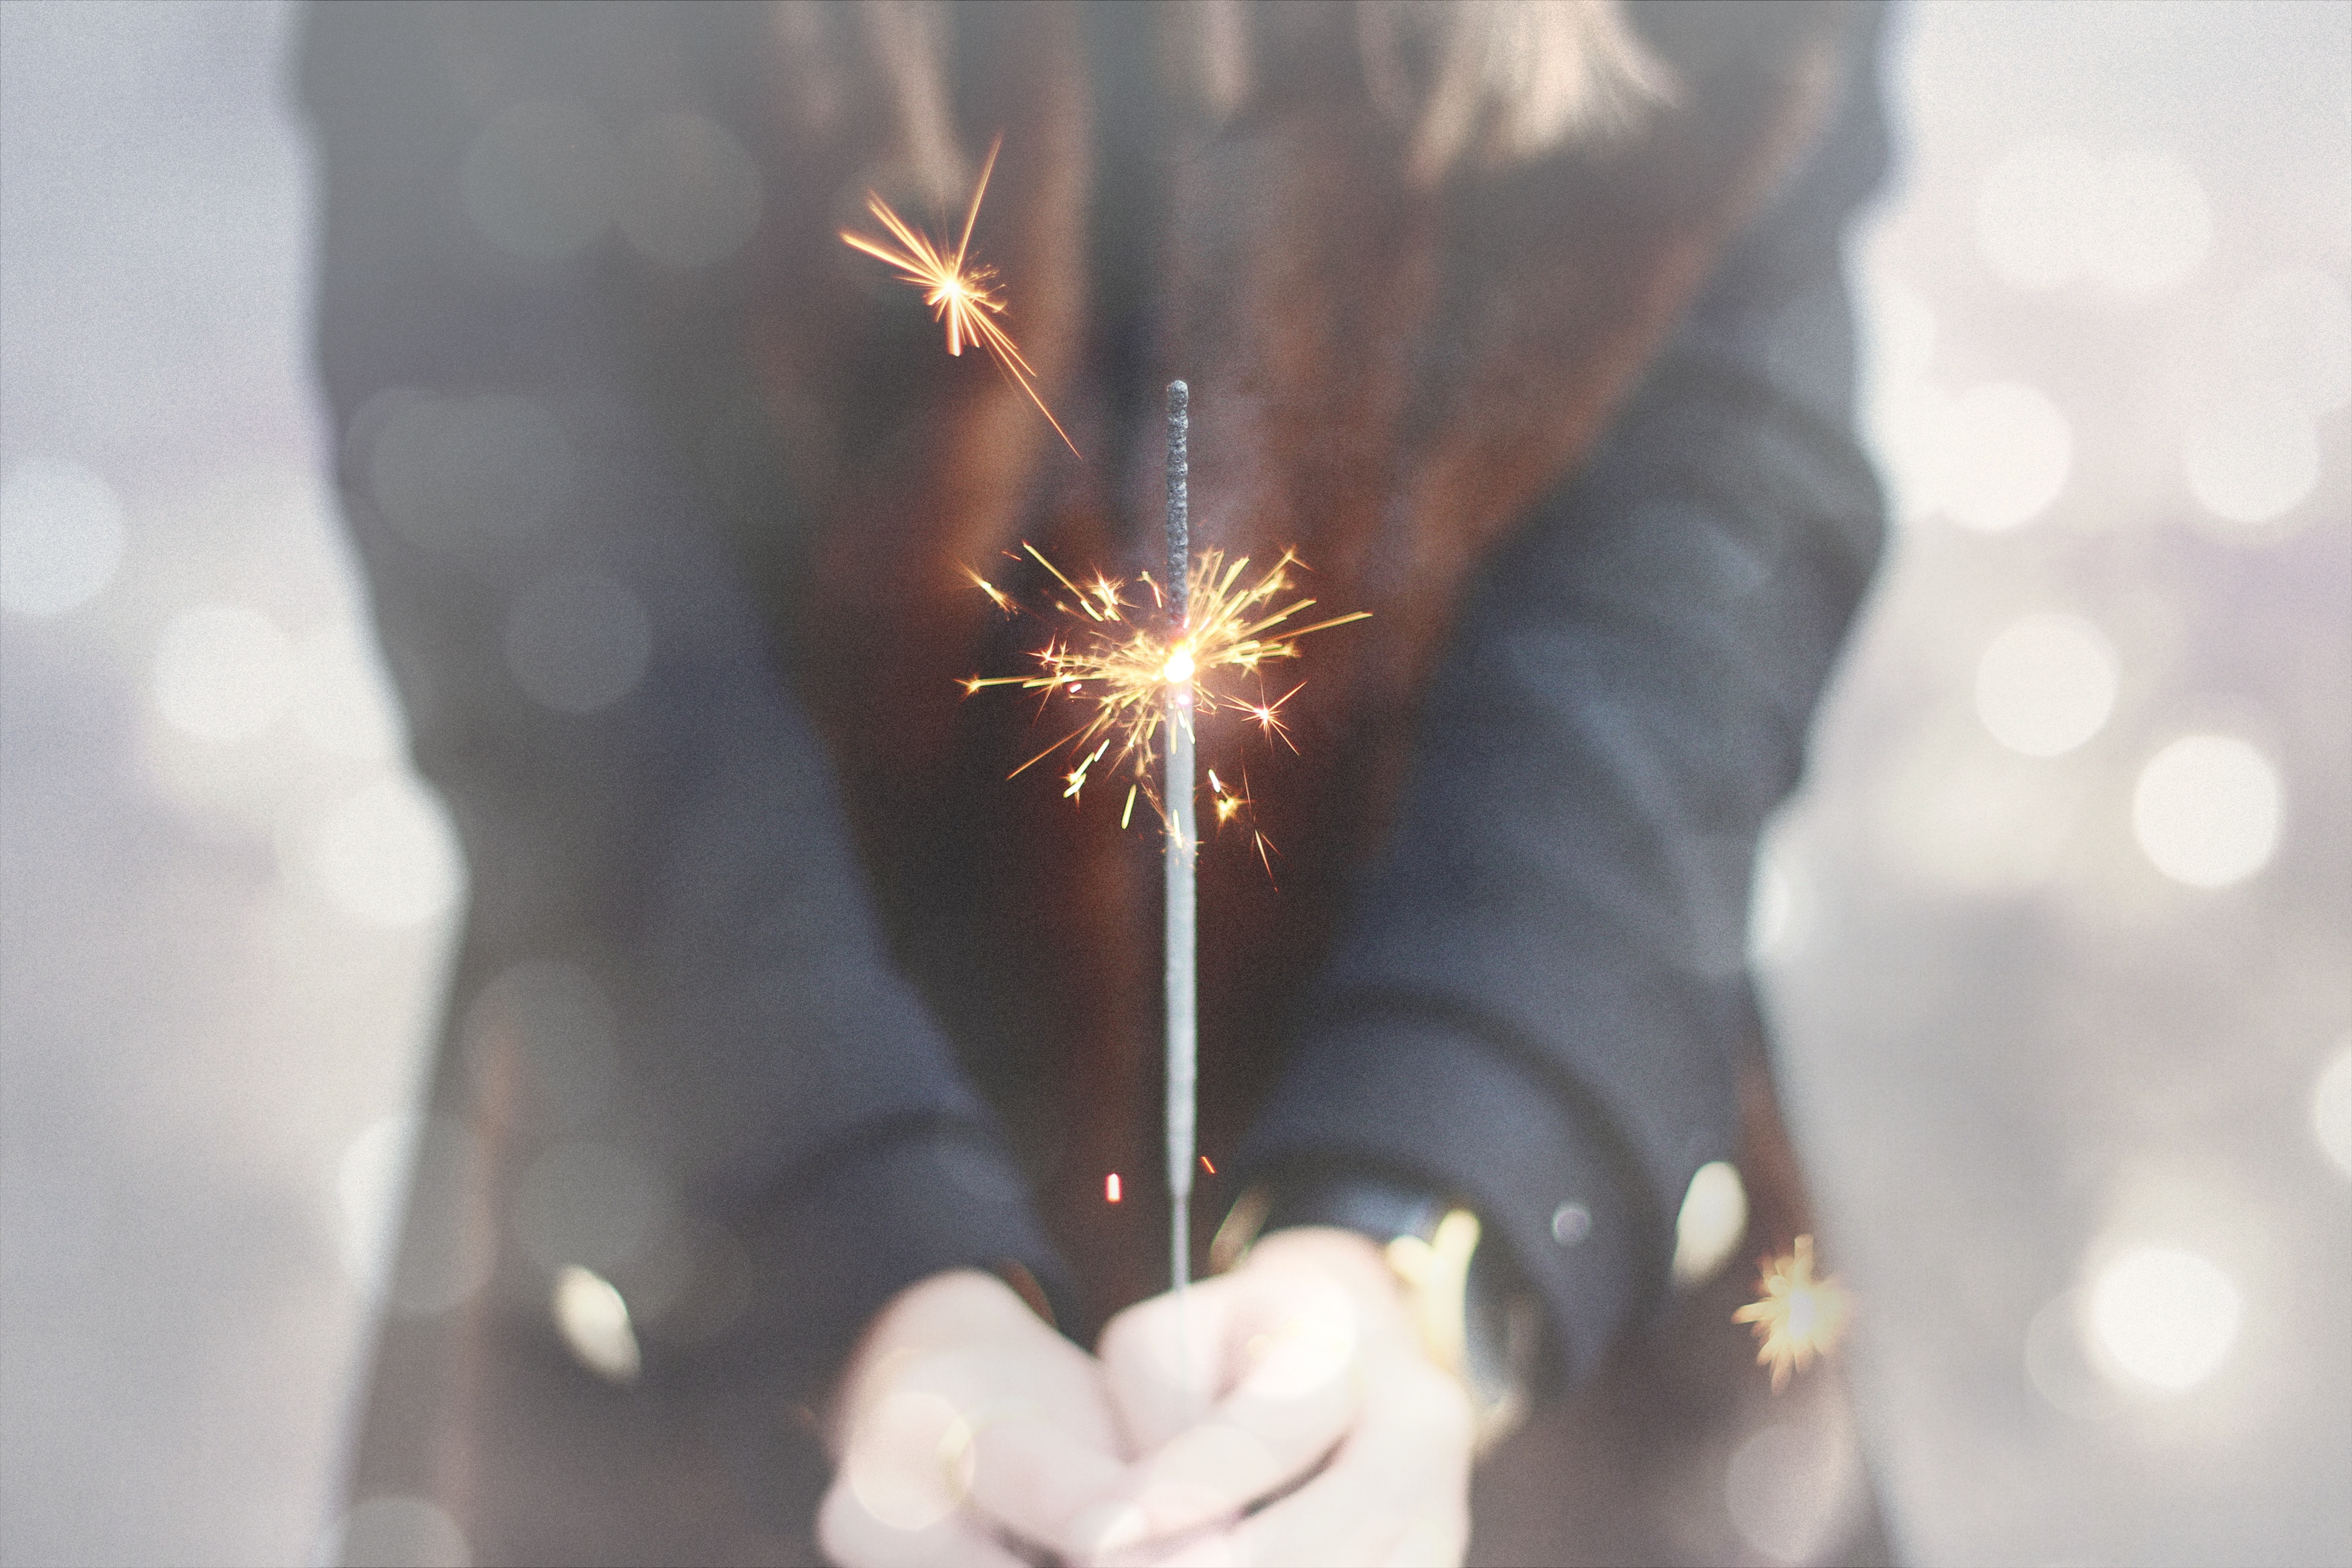
hand, light, bokeh, sunlight, flower, sparkler, firework, celebration, flame, festive, celebrate, close up, macro photography